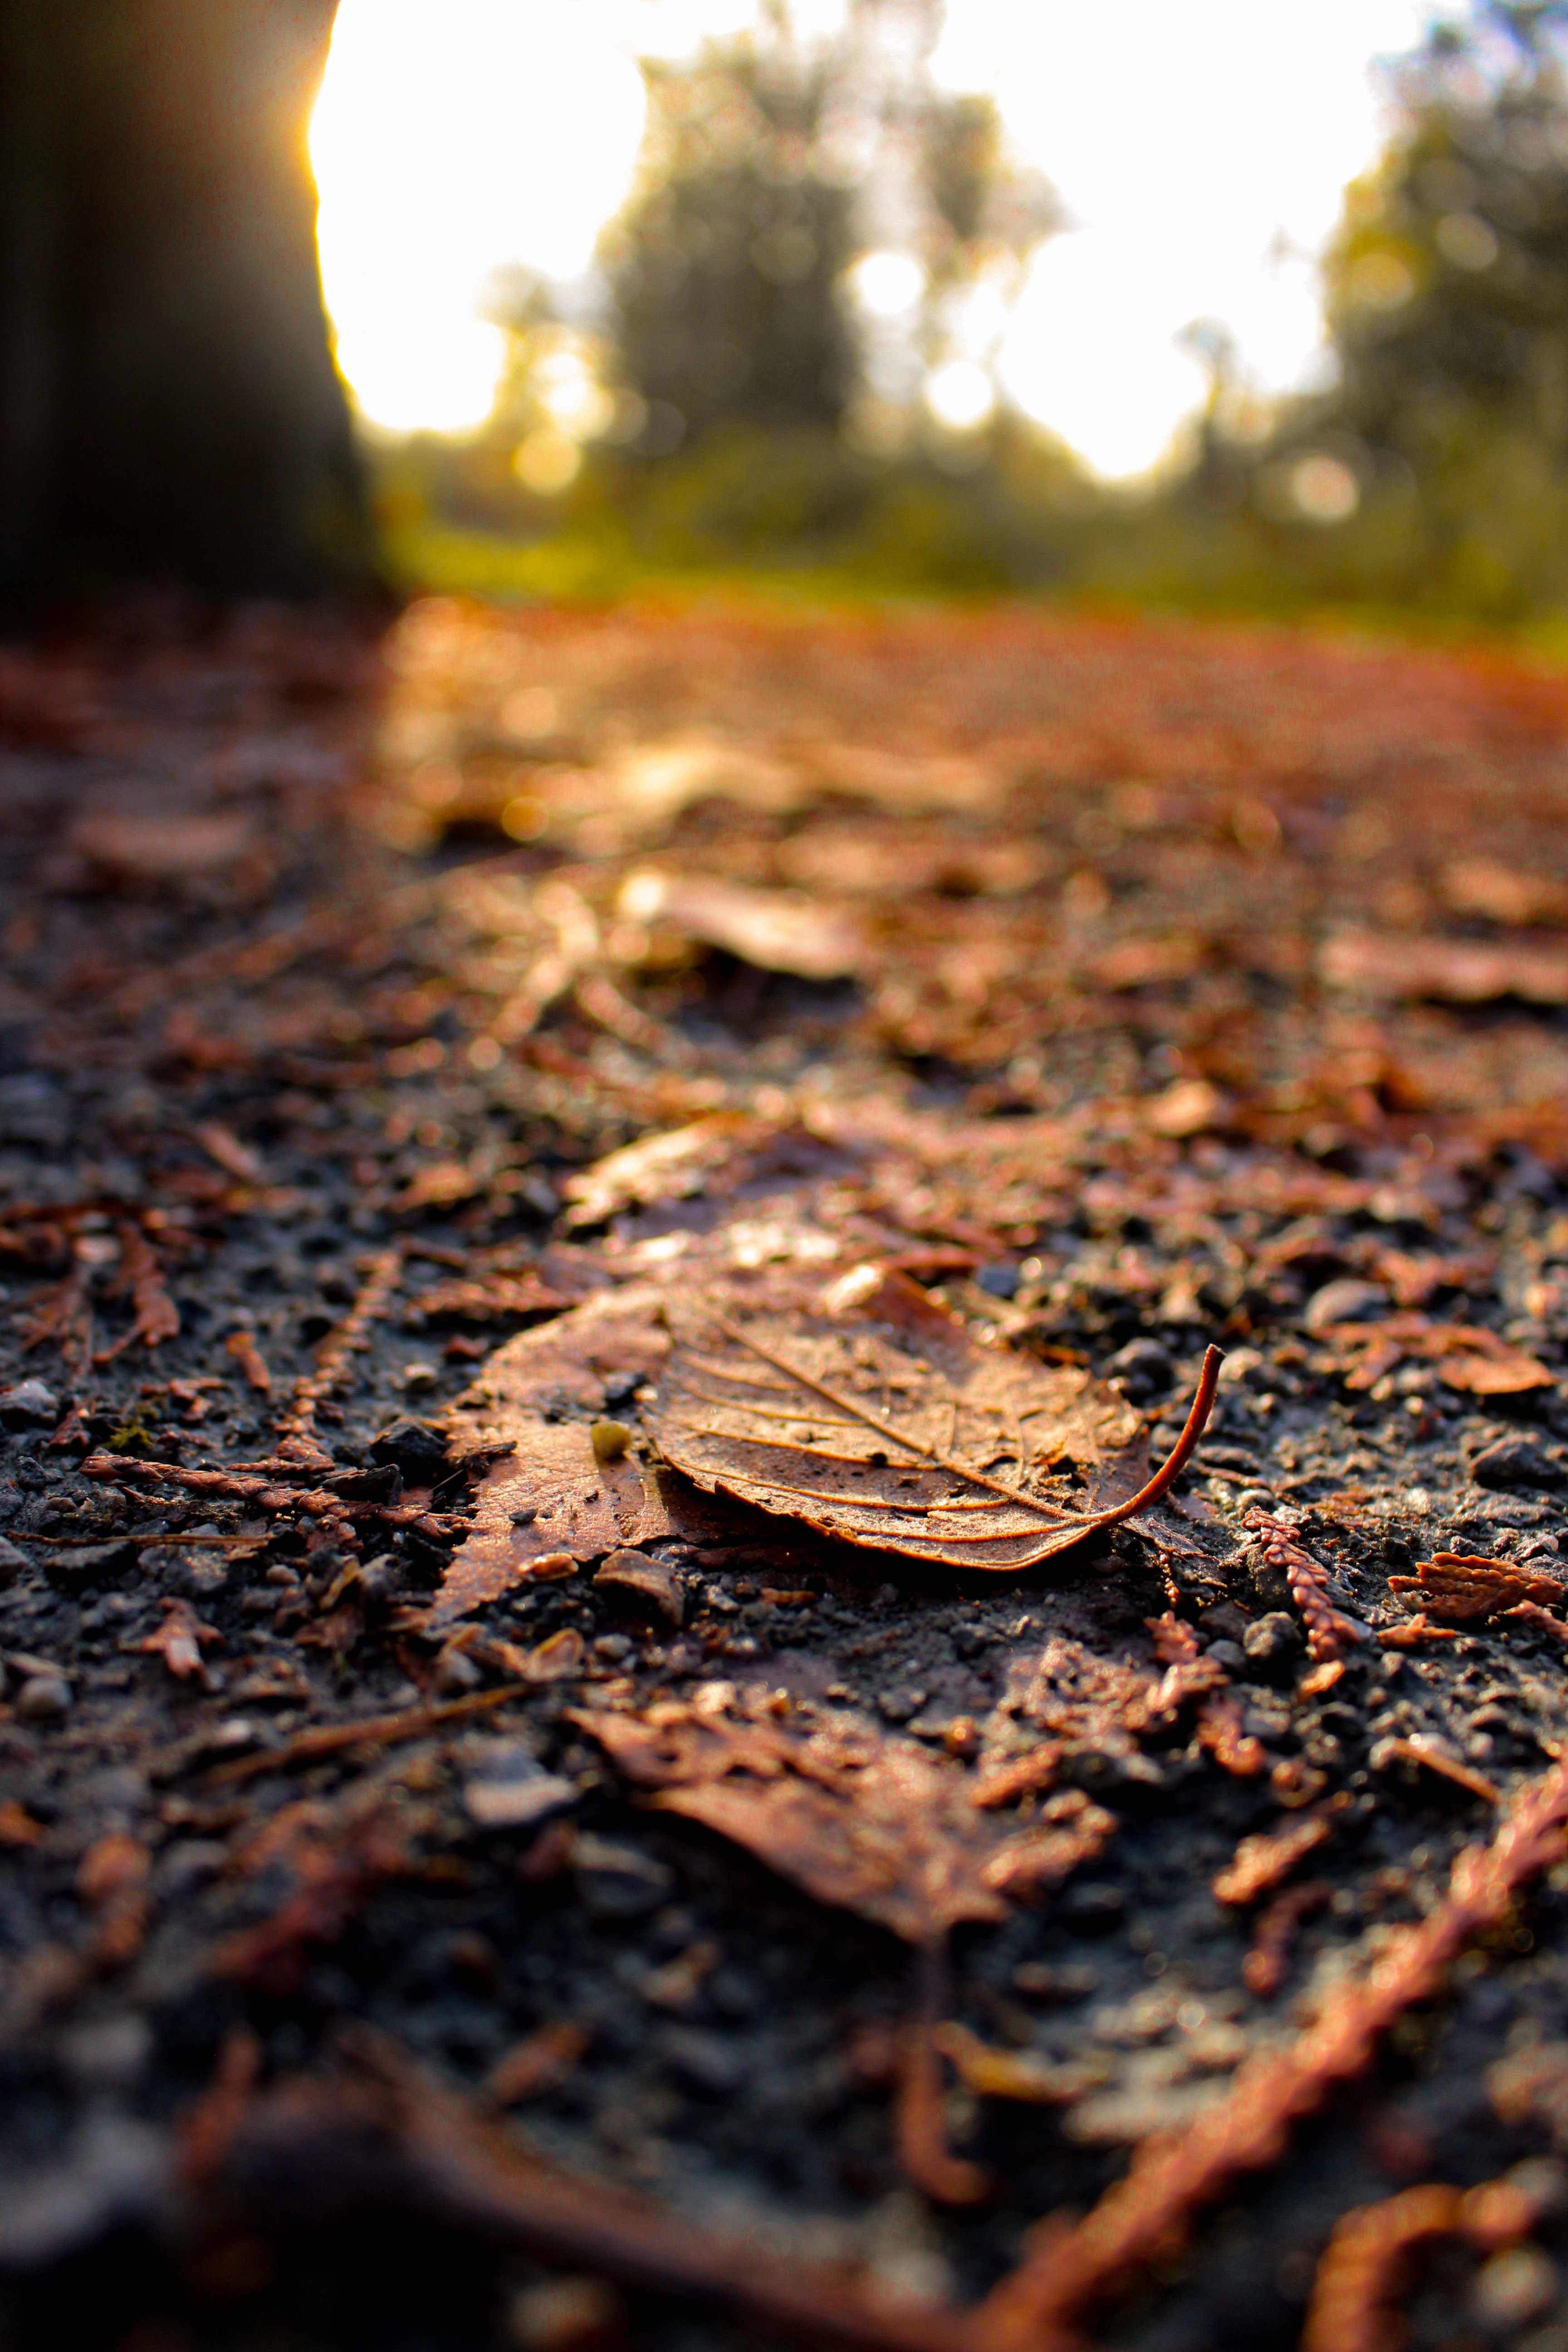
landscape, tree, nature, forest, outdoor, light, plant, wood, sunset, photography, sunlight, morning, leaf, fall, golden, autumn, park, soil, season, leaves, woodland, habitat, macro photography, natural environment, woody plant